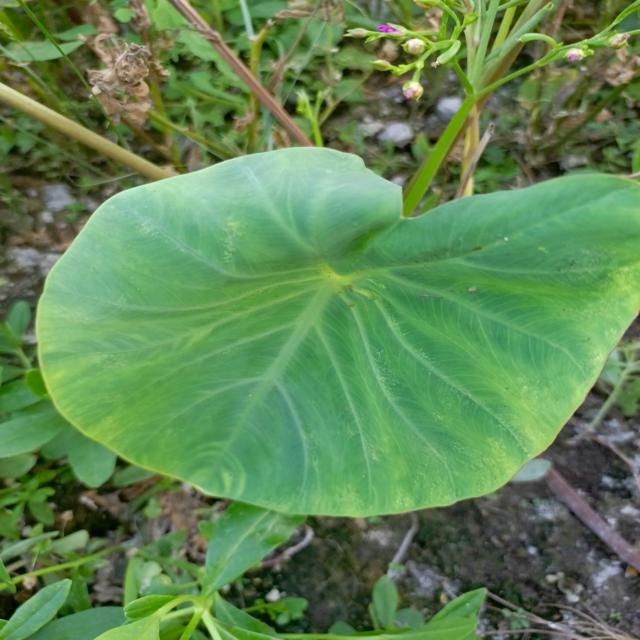
Label: Healthy